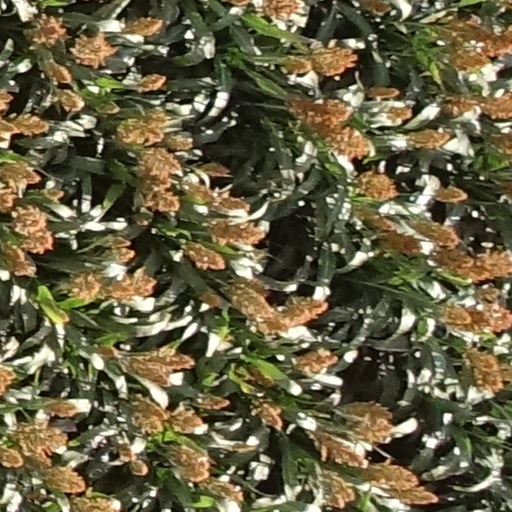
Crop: sorghum